DeLorean Motor Company (Texas)

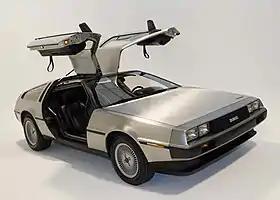
Original DeLorean

The original DeLorean Motor Company was founded in 1975 by businessman John DeLorean, beginning production in 1981 of a distinctive sports car with a gull-wing doors and a stainless steel exterior. The company went into bankruptcy and ceased manufacturing in 1982. However, the prominent appearance of a DeLorean in the 1985 film "Back to the Future" and its sequels helped maintain interest in the vehicles. Businessman Stephen Wynne purchased the remaining parts for the car, selling them out of Houston, Texas, and adopted the name of the original company on the grounds that it was no longer a going concern.